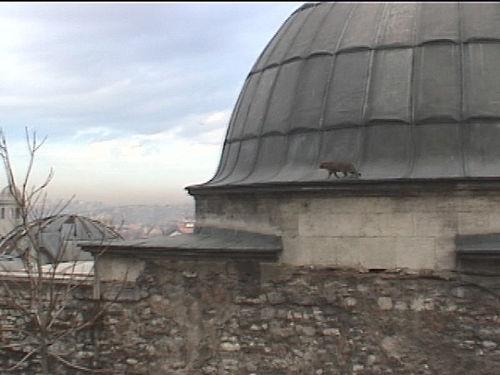
Weather: cloudy or overcast